Kosala kingdom

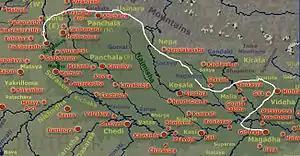
Route taken by Bhima, Arjuna and Krishna from Kuru kingdom to Magadha kingdom to meet Jarasandha as per Mahabharata

"The following was a route taken by Krishna, Arjuna and Bhima to reach Magadha kingdom. It passes through the eastern Kosala kingdom."